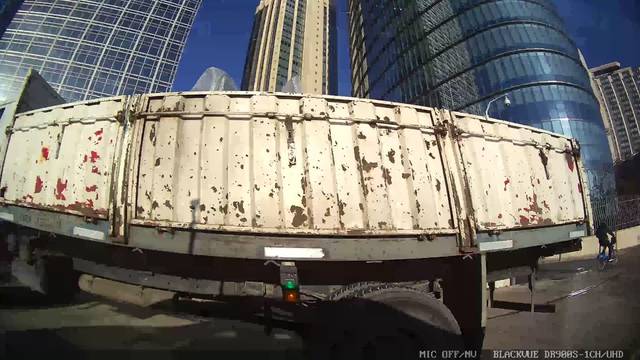
Region: Argentina
Coordinates: -34.594, -58.371